Colby Howard

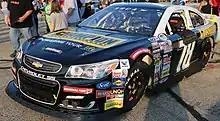
Howard's 2018 ARCA car at Madison

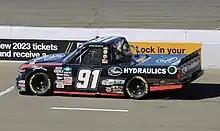
Howard's No. 91 truck at Sonoma Raceway in 2022

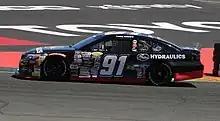
Howard's No. 91 car in the ARCA Menards Series West race at Sonoma Raceway in 2022

Howard started racing at six years old, racing dirt bikes. He raced bikes for six years until a broken leg and collarbone ended his career. After that, Howard raced Bandoleros and late models before moving to full-bodied stock cars.